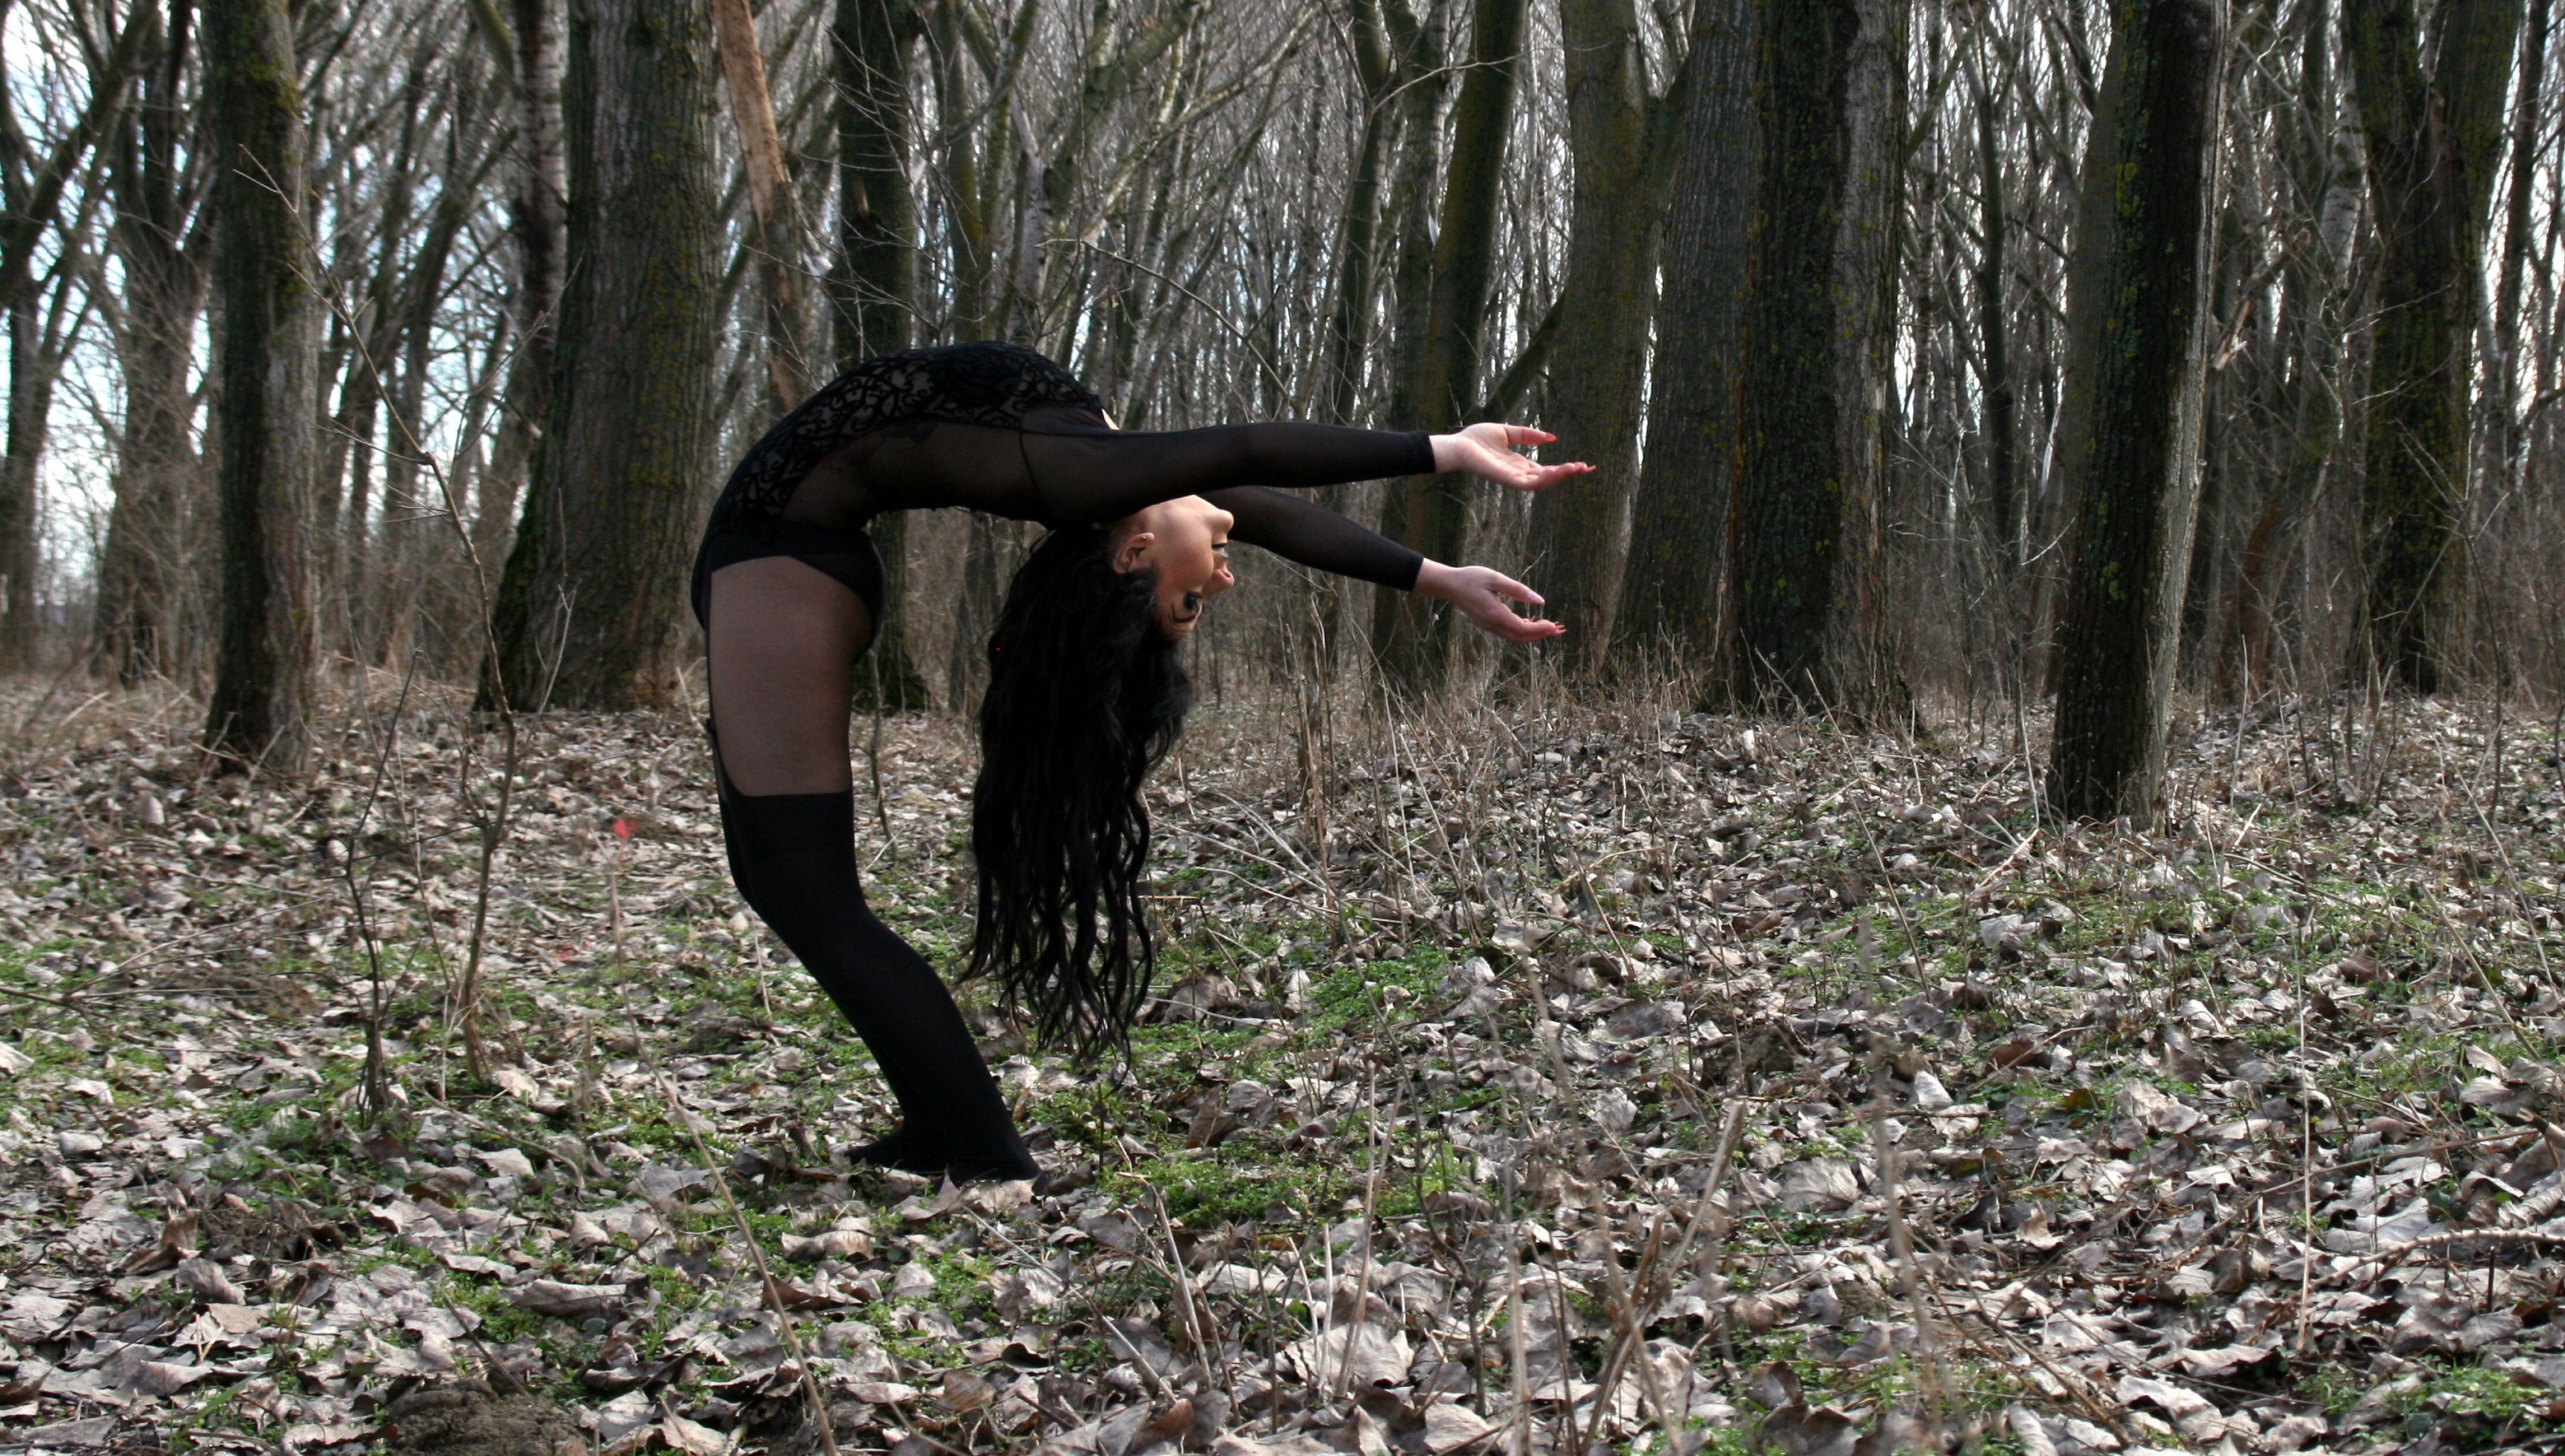
tree, forest, girl, mud, black, woodland, habitat, gymnastics, contortionism, natural environment